Answer in natural language. Considering the relative positions, where is modern brown dresser with six drawers (highlighted by a green box) with respect to black chair with round backrest (highlighted by a blue box)? Choose between the following options: above or below
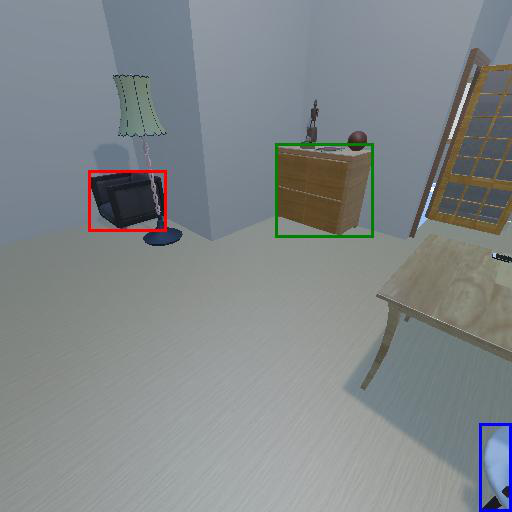
<answer>above</answer>